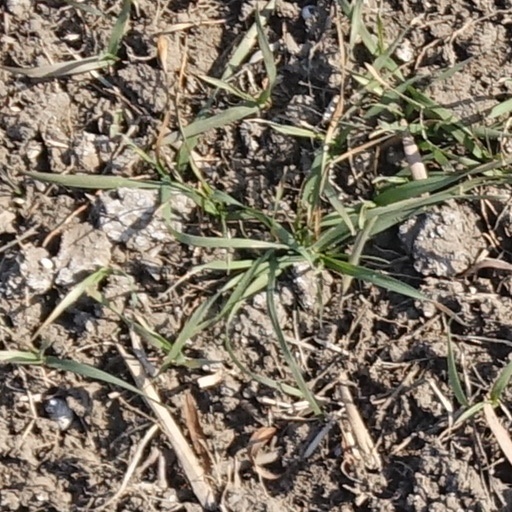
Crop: wheat